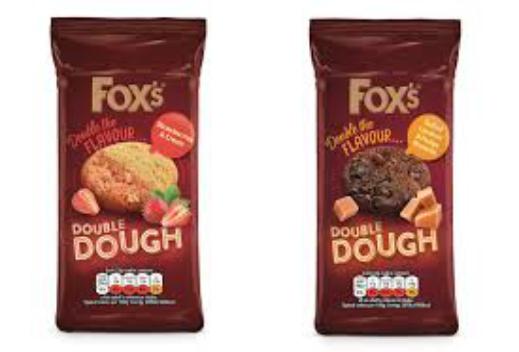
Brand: Fox's Biscuits
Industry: Food